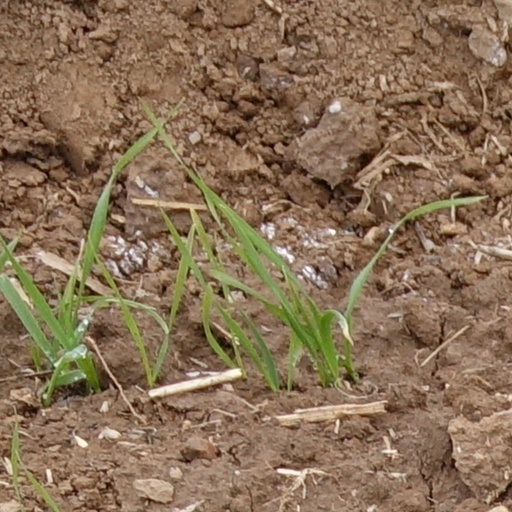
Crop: wheat